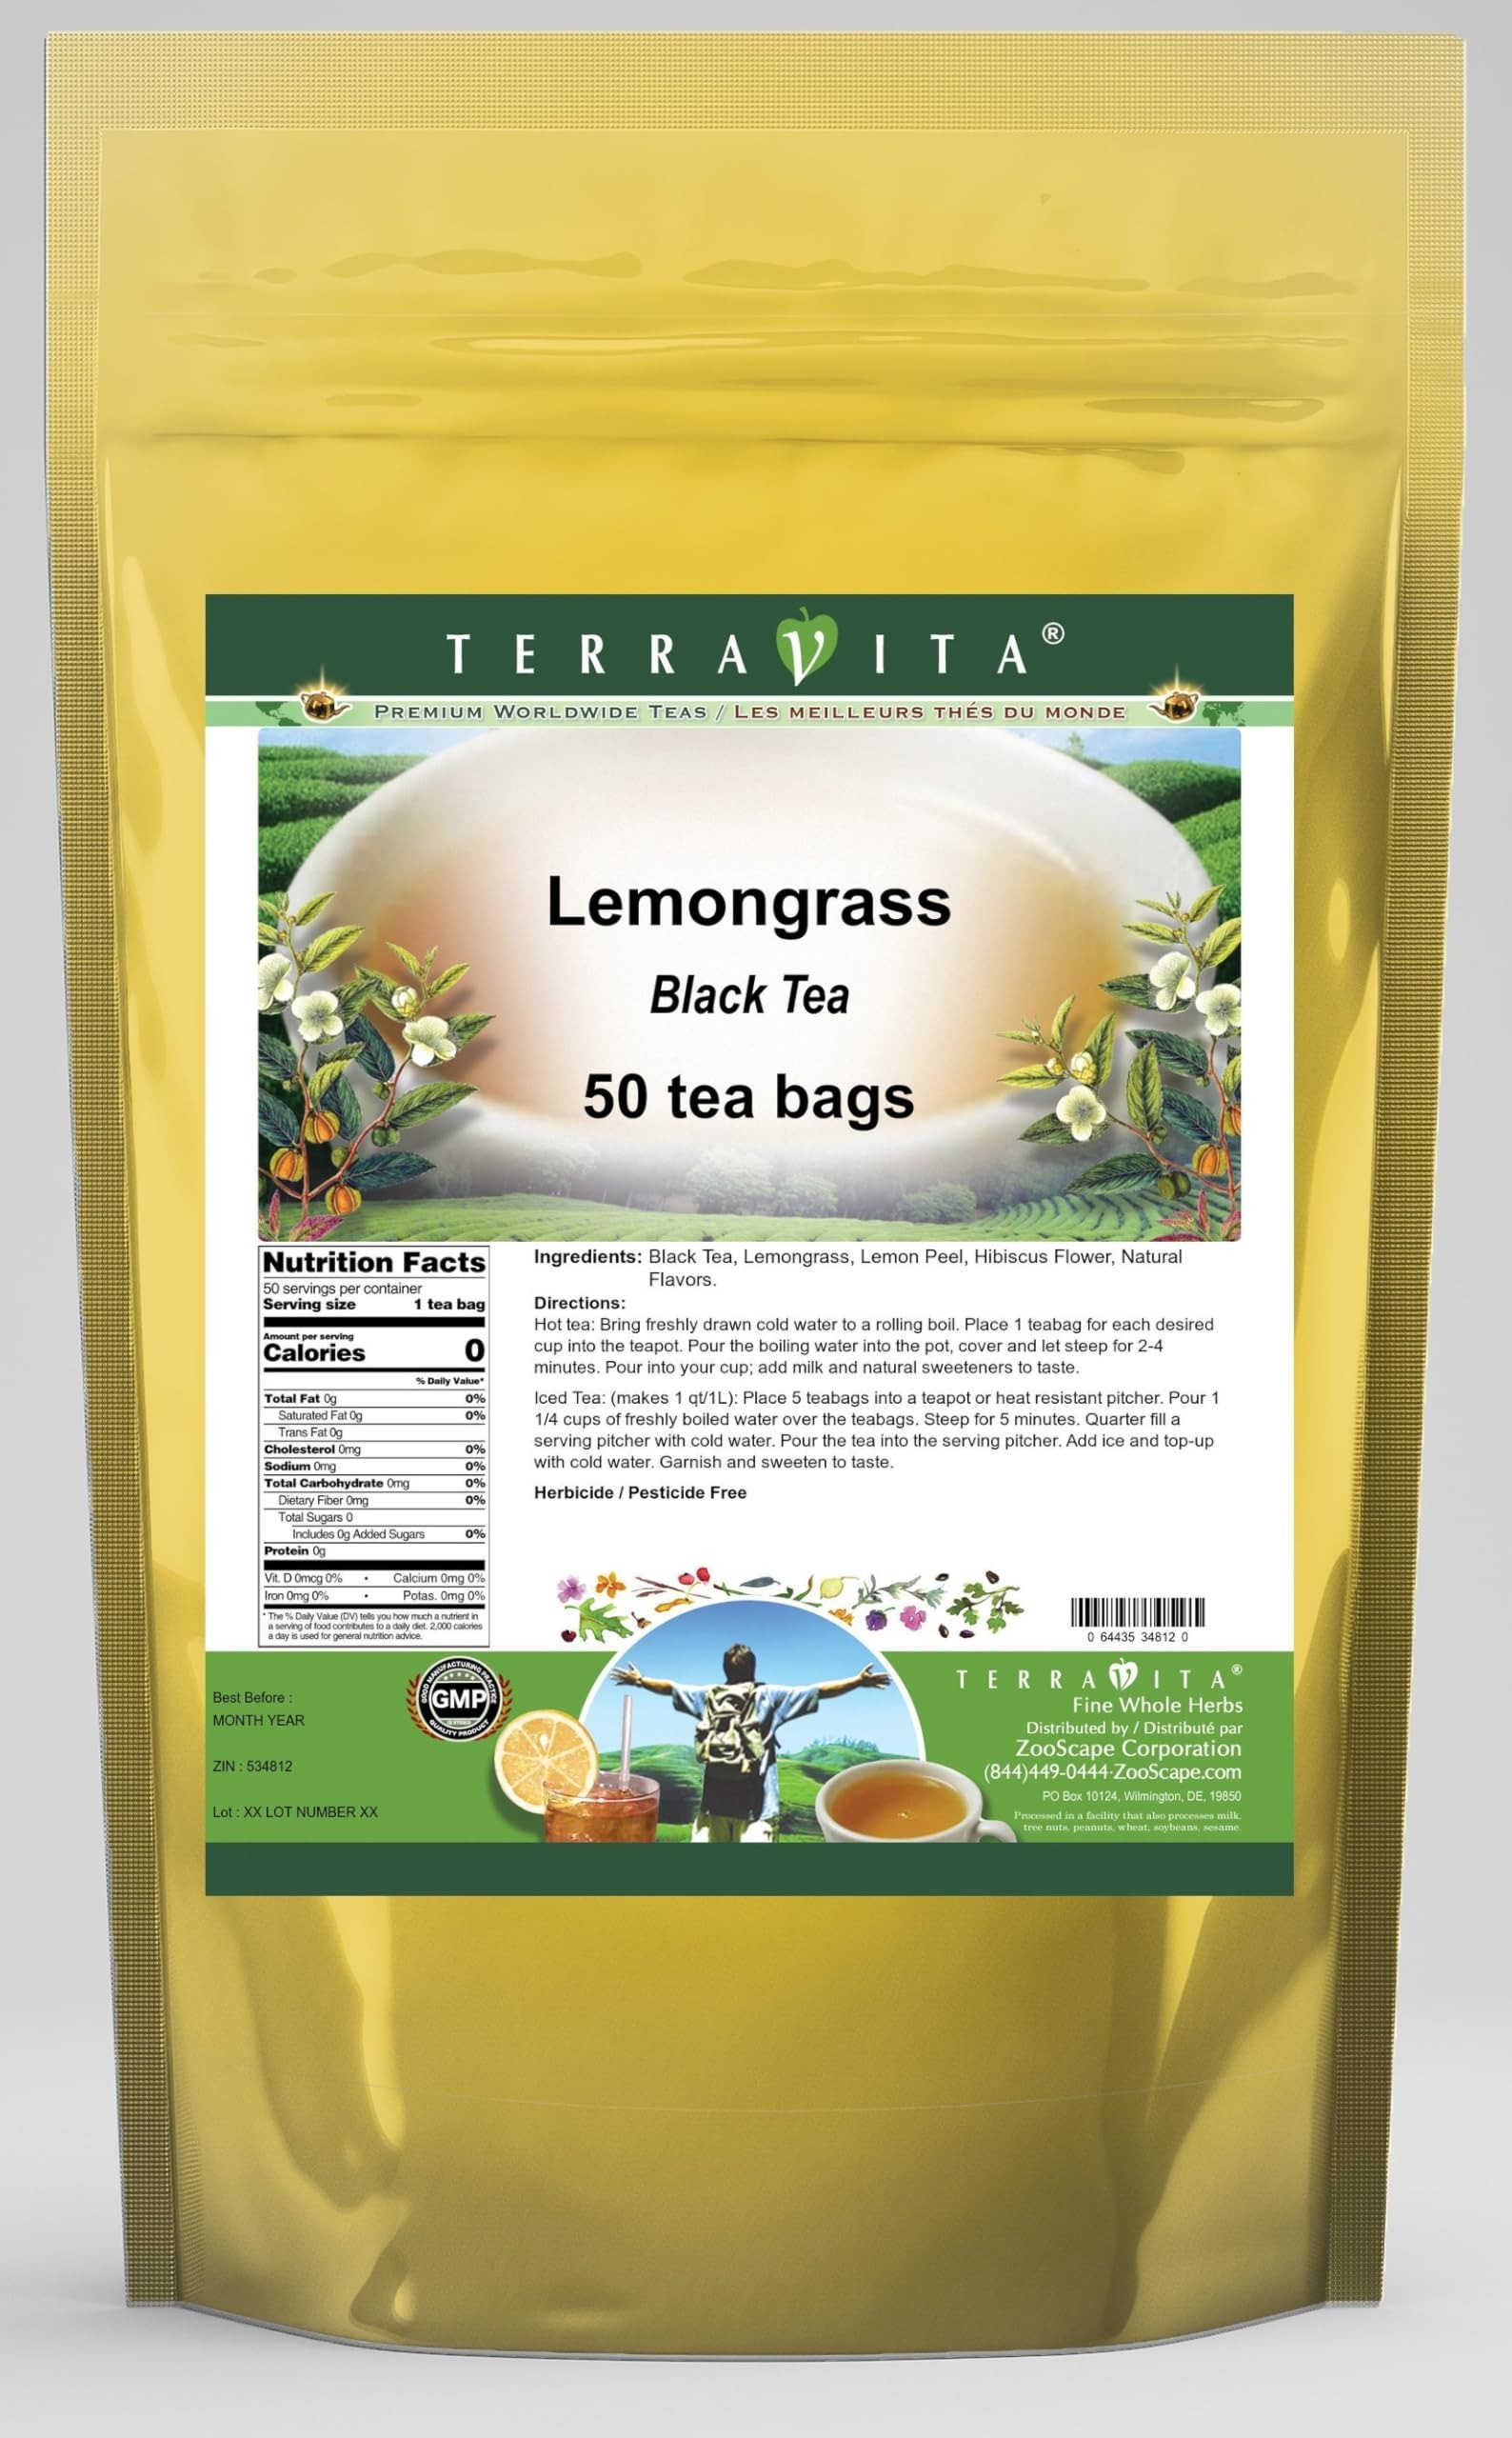
Item Name: Lemongrass Black Tea (50 tea bags, ZIN: 534812) - 2 Pack
Bullet Point 1: Our Lemongrass Black Tea is a tasty flavored Black tea with Lemongrass, Lemon Peel and Hibiscus Flower that has a refreshing taste that will impress you! The unique Lemongrass taste is delicious! - Ingredients: Black tea, Lemongrass, Lemon Peel, Hibiscus Flower and Natural Lemongrass Flavor.
Bullet Point 2: No fillers.
Bullet Point 3: Manufacturer: TerraVita
Bullet Point 4: Size: 50 tea bags
Bullet Point 5: Black Tea Bags - Packed in a convenient upright pouch!
Product Description: Our Lemongrass Black Tea is a tasty flavored Black tea with Lemongrass, Lemon Peel and Hibiscus Flower that has a refreshing taste that will impress you! The unique Lemongrass taste is delicious! - Ingredients: Black tea, Lemongrass, Lemon Peel, Hibiscus Flower and Natural Lemongrass Flavor. - Hot tea brewing method: Bring freshly drawn cold water to a rolling boil. Place 1 teabag for each desired cup into the teapot. Pour the boiling water into the pot, cover and let steep for 2-4 minutes. Pour into your cup; add milk and natural sweeteners to taste. - Iced tea brewing method: (to make 1 liter/quart): Place 5 teabags into a teapot or heat resistant pitcher. Pour 1 1/4 cups of freshly boiled water over the teabags. Steep for 5 minutes. Quarter fill a serving pitcher with cold water. Pour the tea into the serving pitcher. Add ice and top-up with cold water. Garnish and sweeten to taste. - TerraVita is an exclusive line of premium-quality, natural source products that use only the finest, purest and most potent ingredients found around the world. TerraVita is hallmarked by the highest possible standards of purity, potency, stability and freshness. All of our products are prepared with the highest elements of quality control, from raw materials through the entire manufacturing process, up to and including the moment that the bottles or bags are sealed for freshness and shipped out to you. Our highest possible standards are certified by independent laboratories and backed by our personal guarantee. - TerraVita exists to meet and ensure your family's health and wellness without the harmful effects of chemicals and health products. We strive to make all of our products affordable and reliable and are constantly searching the market to maintain our affordability and to look fo
Value: 100.0
Unit: Count

Price: 53.01